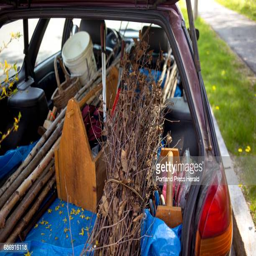
car is filled with branches and twigs that she uses for her art